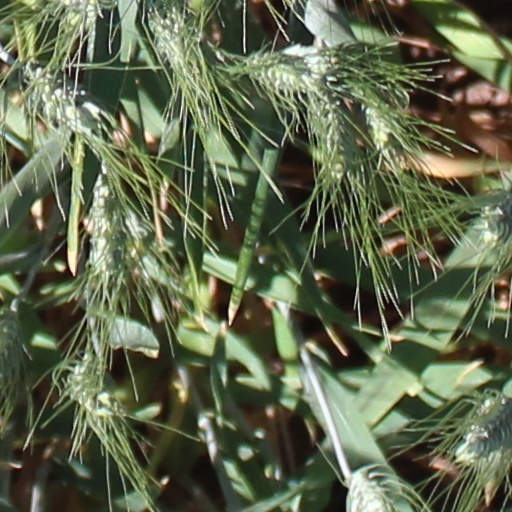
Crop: wheat